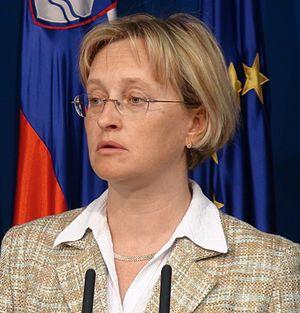
Mateja Vraničar Erman, née le 7 novembre 1965, est une femme politique slovène. Elle est ministre des Finances de 2016 à 2018.